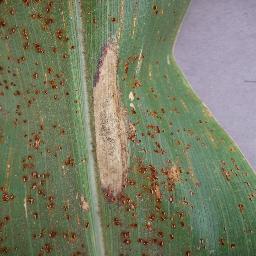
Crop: corn
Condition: (maize)_northern_blight